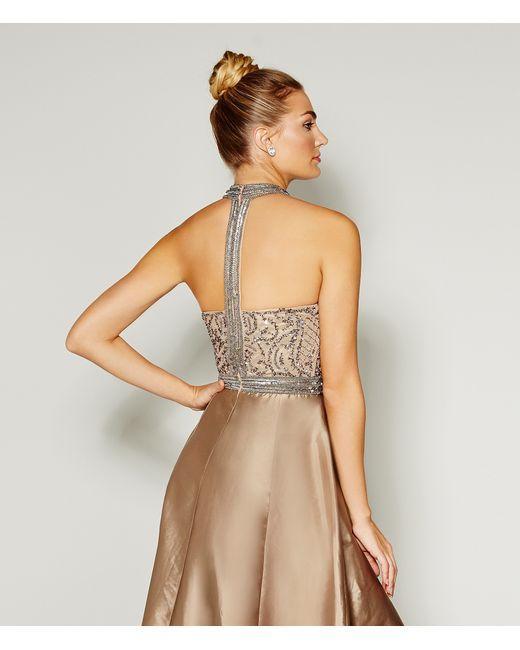
partykleid aus glänzendem Stoff mit Details auf der Rückseite